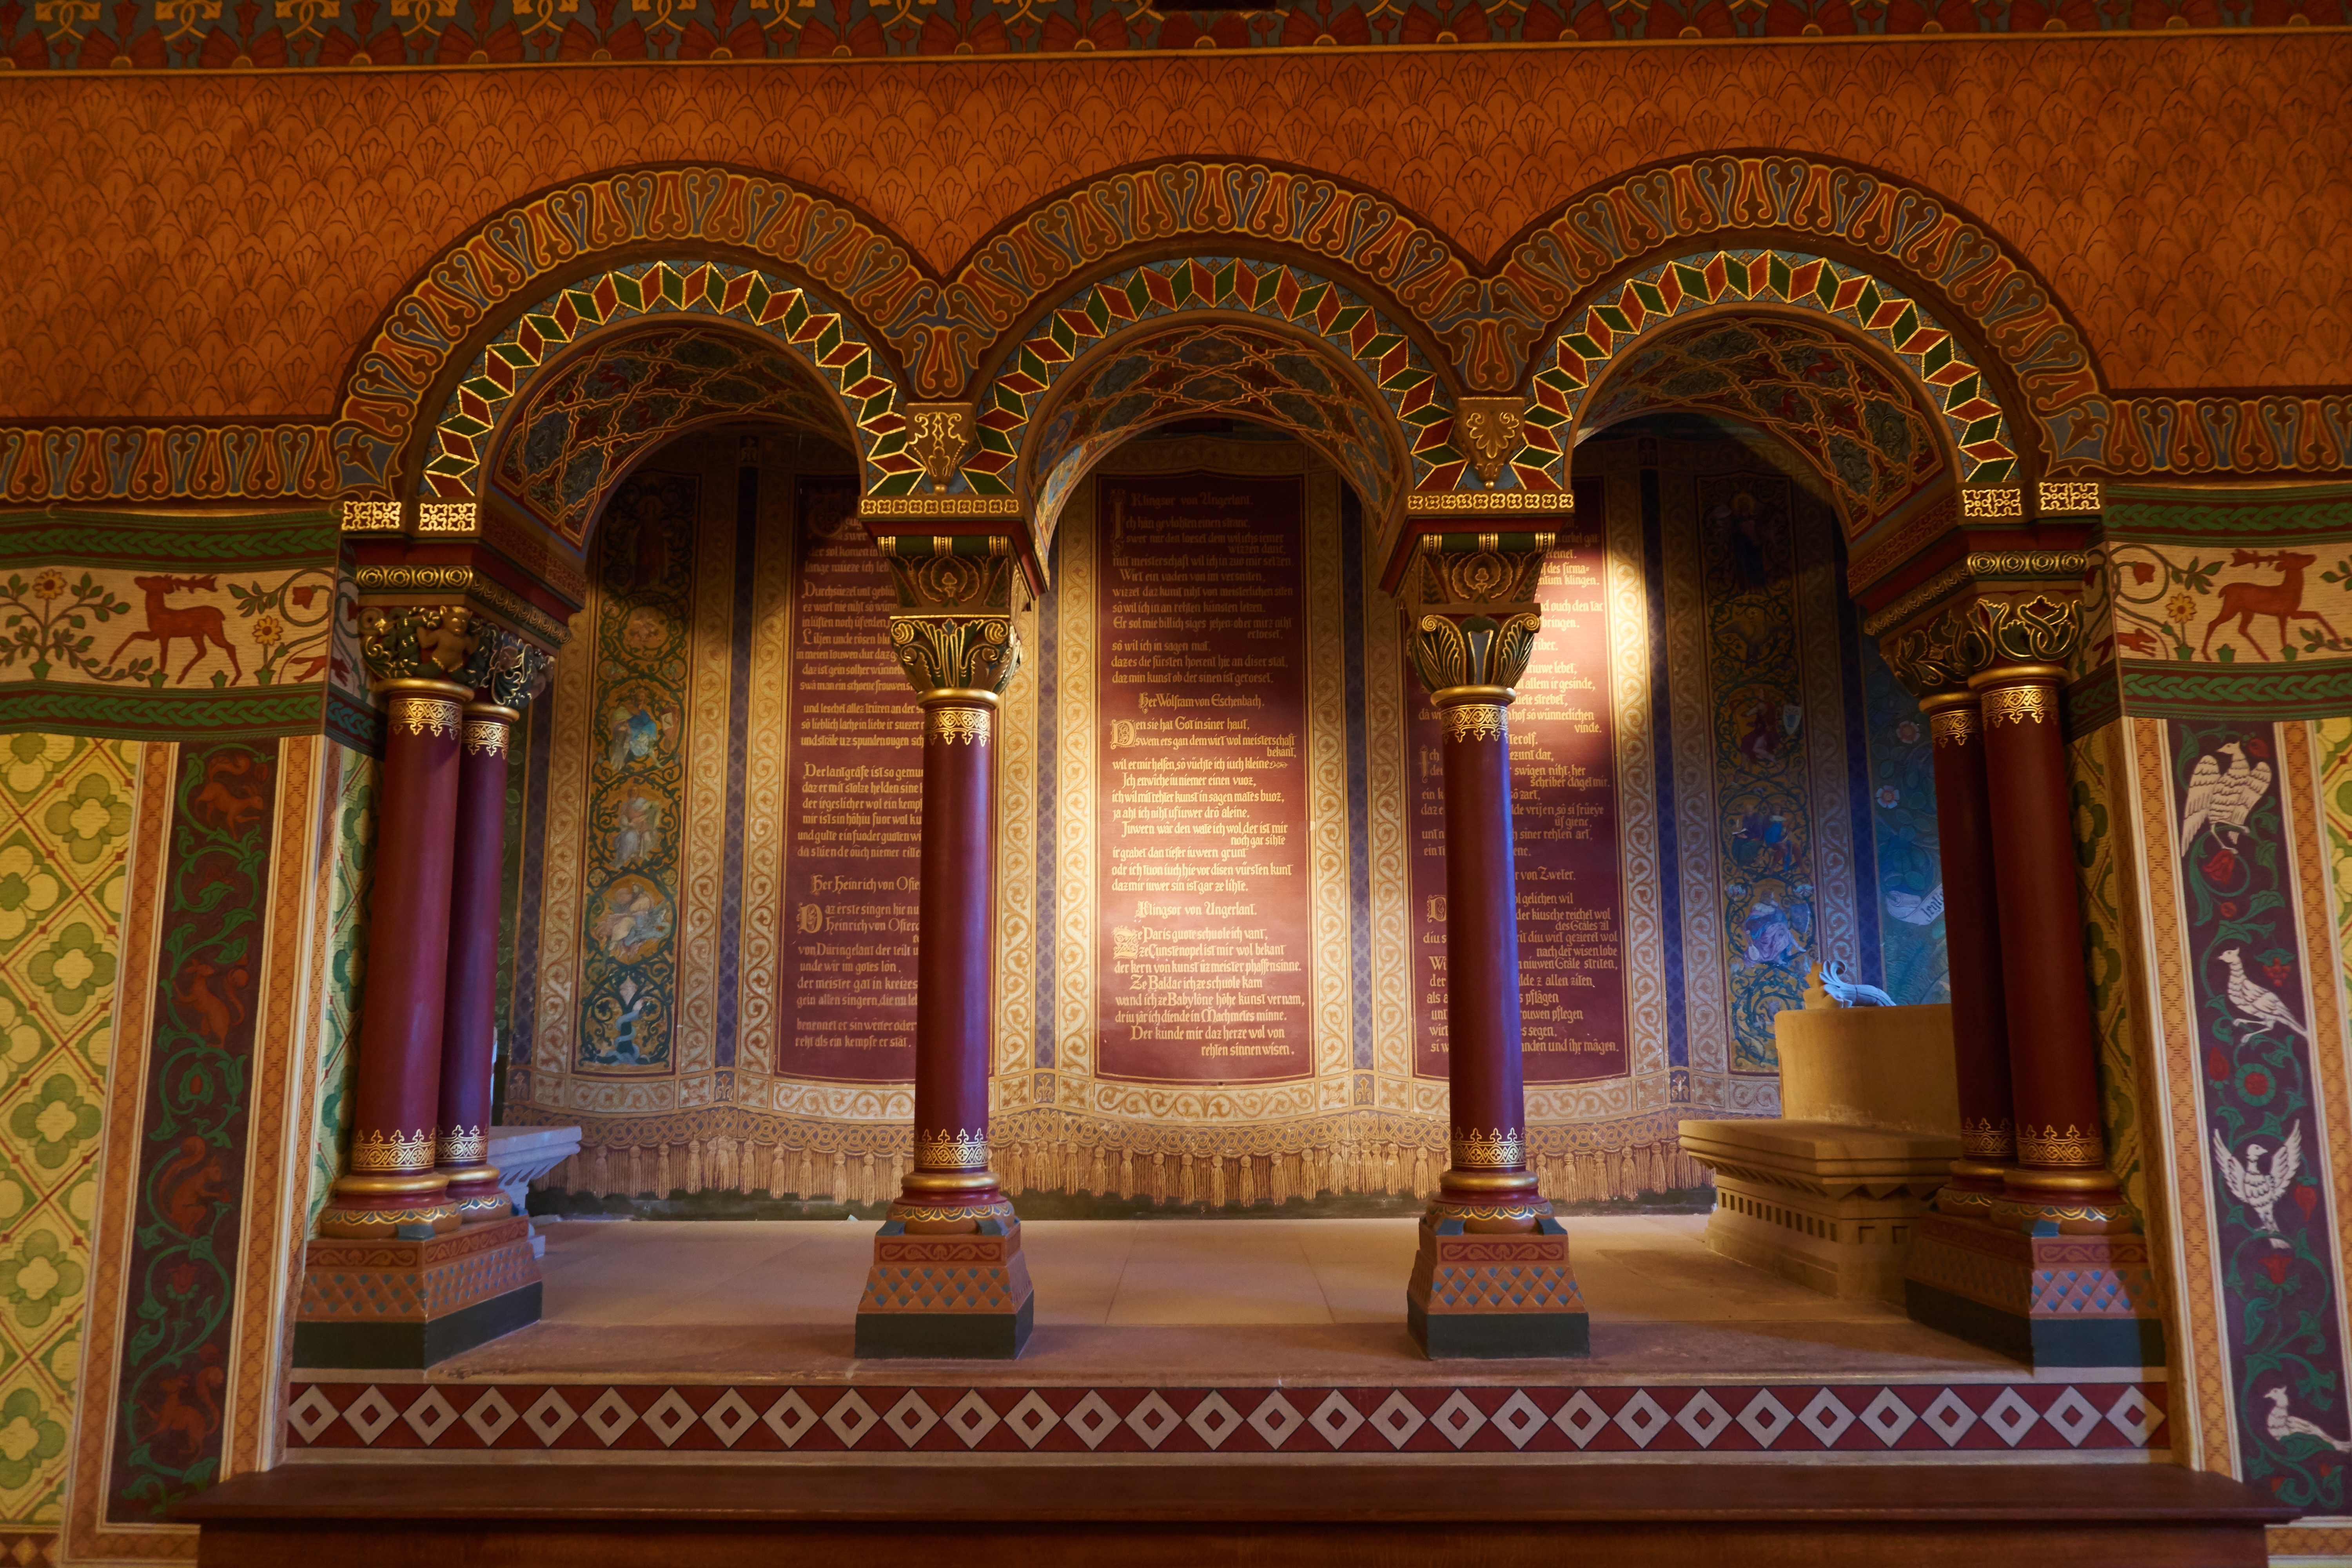
building, palace, arch, chapel, place of worship, artwork, interior design, temple, altar, archway, mosaic, synagogue, estate, columnar, wartburg castle, ancient history